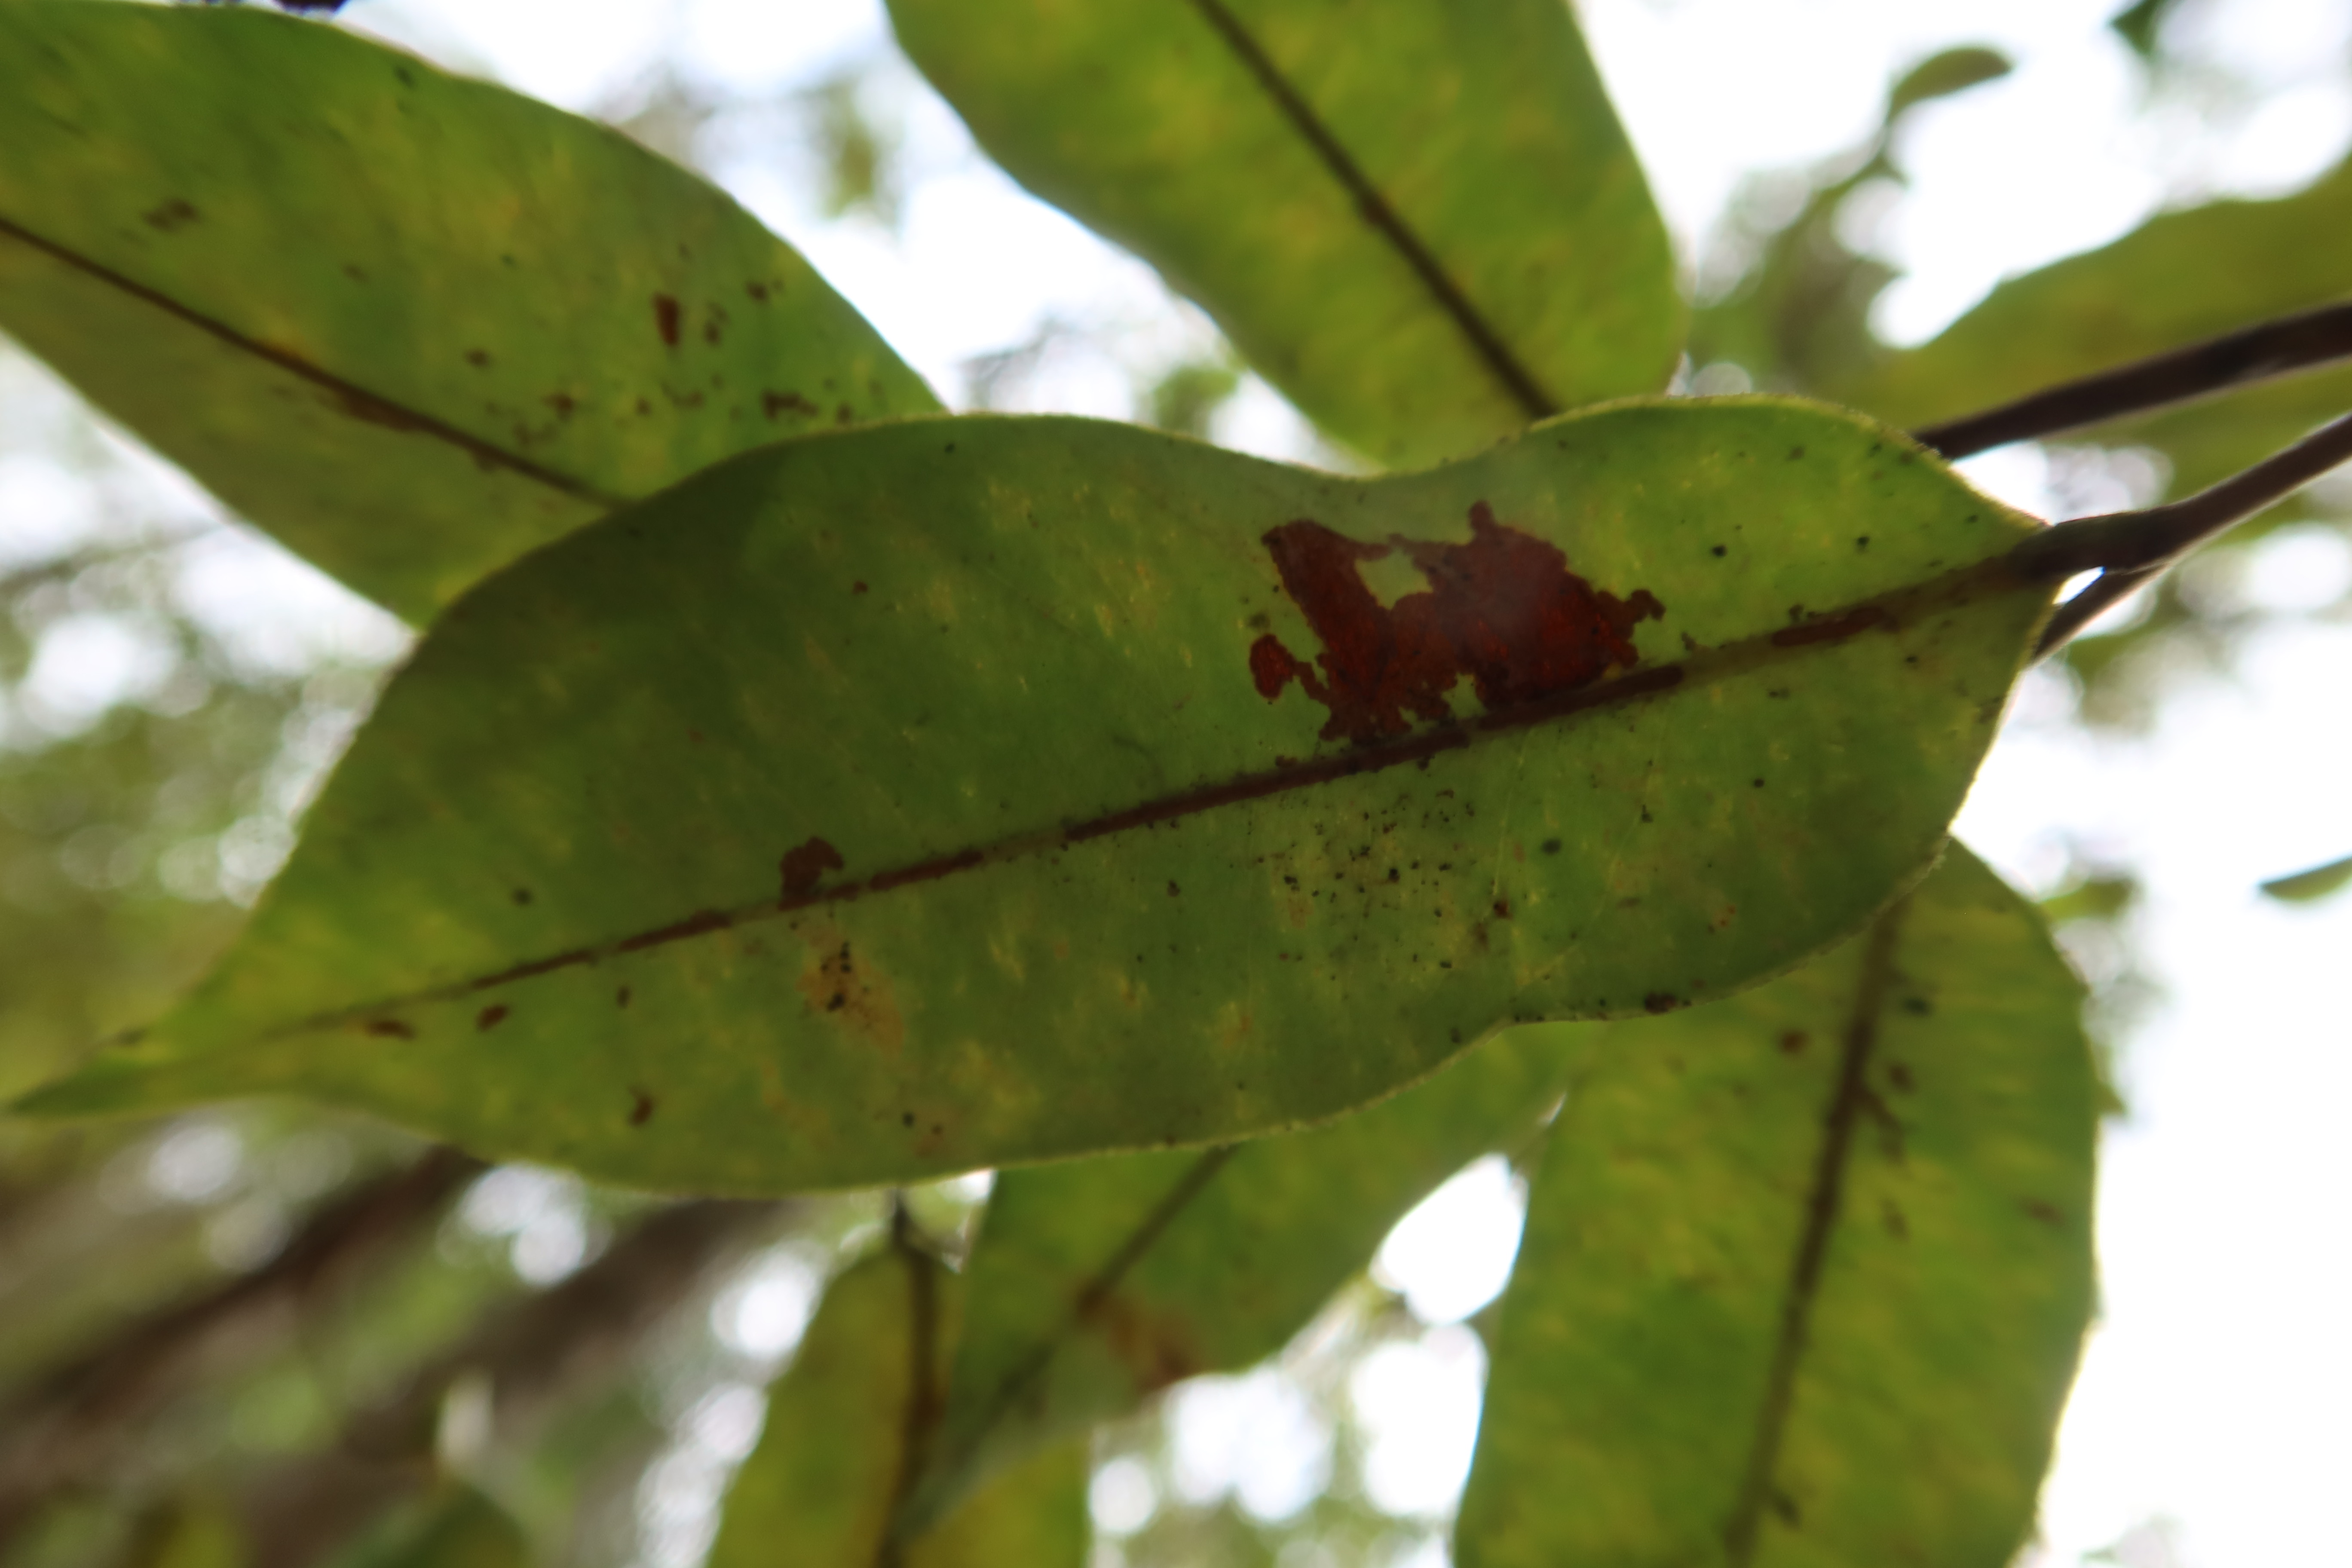
Label: Downy mildew